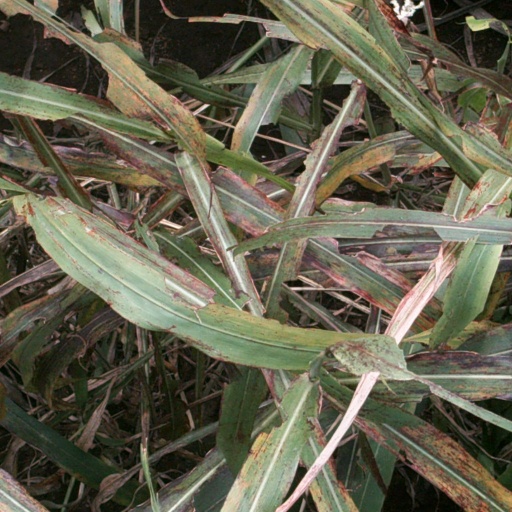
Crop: sorghum